Lakhimpur Kheri district

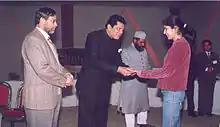
Zafar Ali Naqvi as Chief Guest for the prize distribution ceremony of IT festival – Nerdz 2003, New Delhi

Lakhimpur city is from the state capital Lucknow. It can be easily reached by train (Broad gauge) or UPSRTC Bus services.